Brian Paul

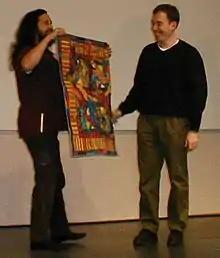
Brian Paul receiving the FSF Award for the Advancement of Free Software from Richard Stallman

Brian E. Paul is a computer programmer who originally wrote and maintained the source code for the open source Mesa graphics library until 2012, and is still active in the project. He began writing its source code in August 1993. Mesa is a free software/open source graphics library that provides a generic OpenGL implementation for rendering three-dimensional graphics on multiple platforms.